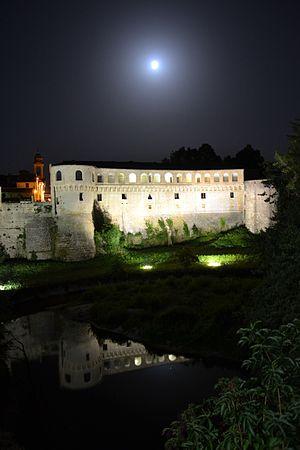
Le Palazzo Ducale est un des palais historiques de la ville d'Urbania dans les Marches, en Italie.